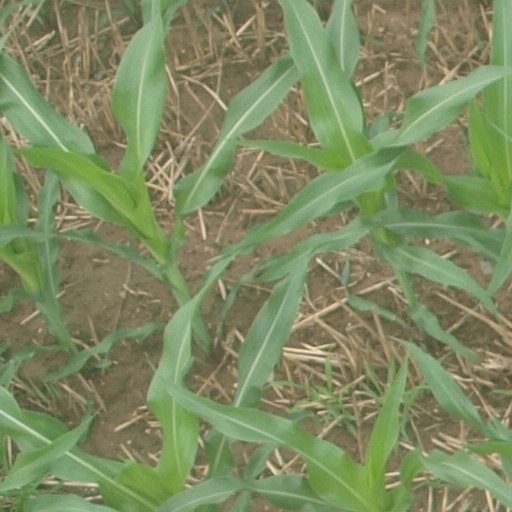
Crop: maize; corn